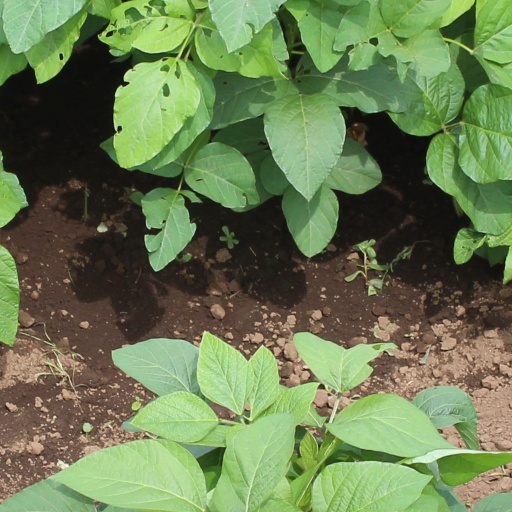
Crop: soybean